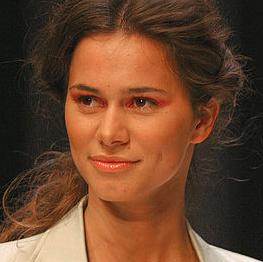
Age: 26